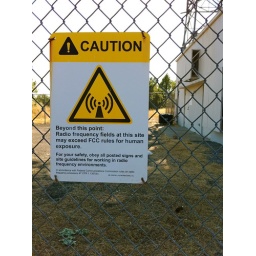
Intimidating warning sign at the RF tower near the summit of Mount Burdell, Novato, CA.